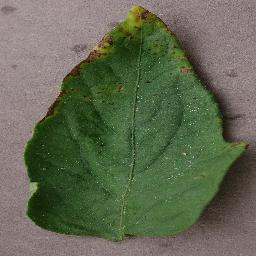
Label: Tomato___Bacterial_spot